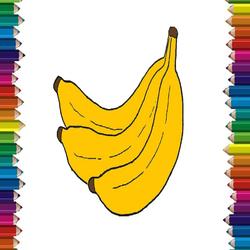
Label: Banana